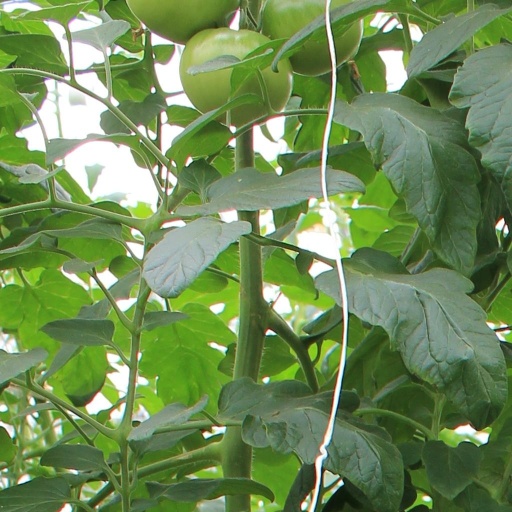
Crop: tomato